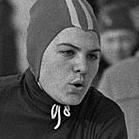
Age: 21